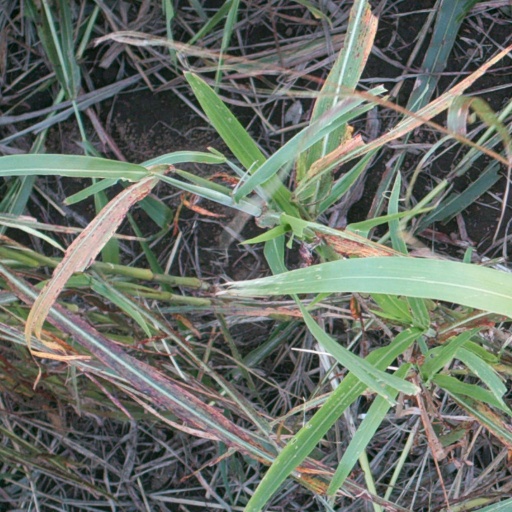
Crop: sorghum